Charles S. Burnell

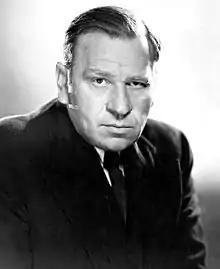

Charles S. Burnell (September 21, 1874 – June 23, 1949) served 21 years as a judge in Los Angeles County, California, presiding over trials that sometimes involved Hollywood motion-picture personalities. Several opinions from higher courts castigated or chastised Burnell for his activities or statements in court.